Patrick Corbin

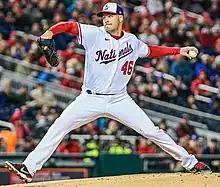
Corbin with the Nationals in 2022

On April 30, 2012, the Diamondbacks promoted Corbin to the major leagues to start in place of Josh Collmenter, who was moved to the bullpen. Joe Martinez was optioned to the Reno Aces of the Class AAA Pacific Coast League to make room for Corbin on the roster. Corbin allowed three runs in innings in his MLB debut against the Miami Marlins, picking up the win. Corbin also had two sacrifice bunts and scored a run in the victory. After pitching to a 2–3 record and a 5.27 ERA in five starts, the Diamondbacks optioned Corbin to Reno on May 22, as Daniel Hudson was set to return to the Diamondbacks from the disabled list. Hudson suffered an elbow injury in June, and the Diamondbacks recalled Corbin as a long reliever. The Diamondbacks again optioned Corbin to Reno in July so that he could continue to work as a starting pitcher when they activated Saunders off of the disabled list. The Diamondbacks recalled Corbin on August 1, displacing Josh Collmenter in the rotation. In 107 innings with the Diamondbacks, Corbin pitched to a 6–8 record and 4.54 ERA.